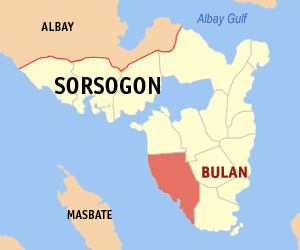
Bulan est une localité de la province de Sorsogon, aux Philippines. En 2015, elle compte 100 076 habitants.